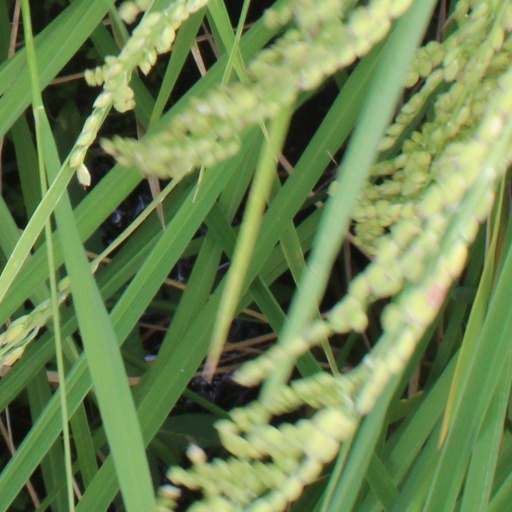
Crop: rice